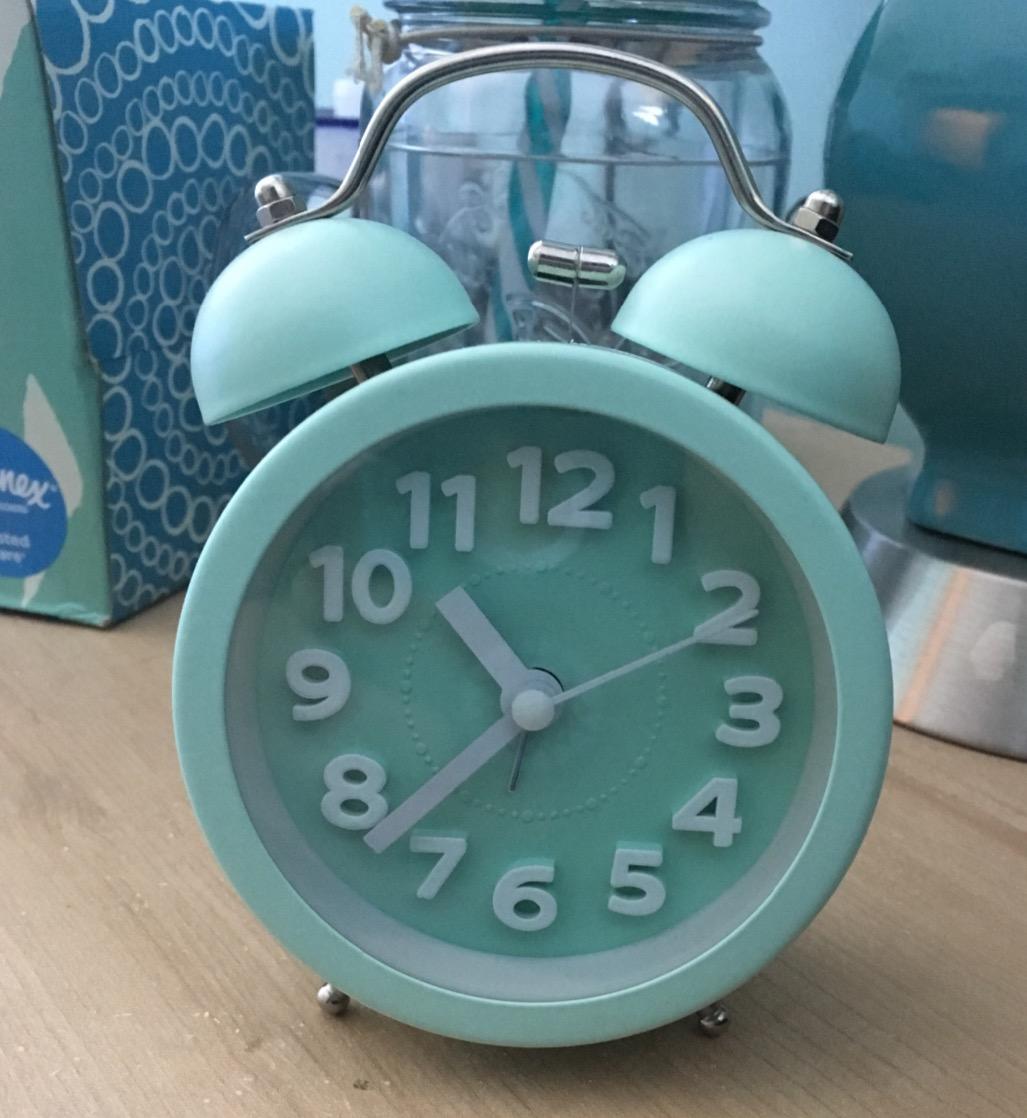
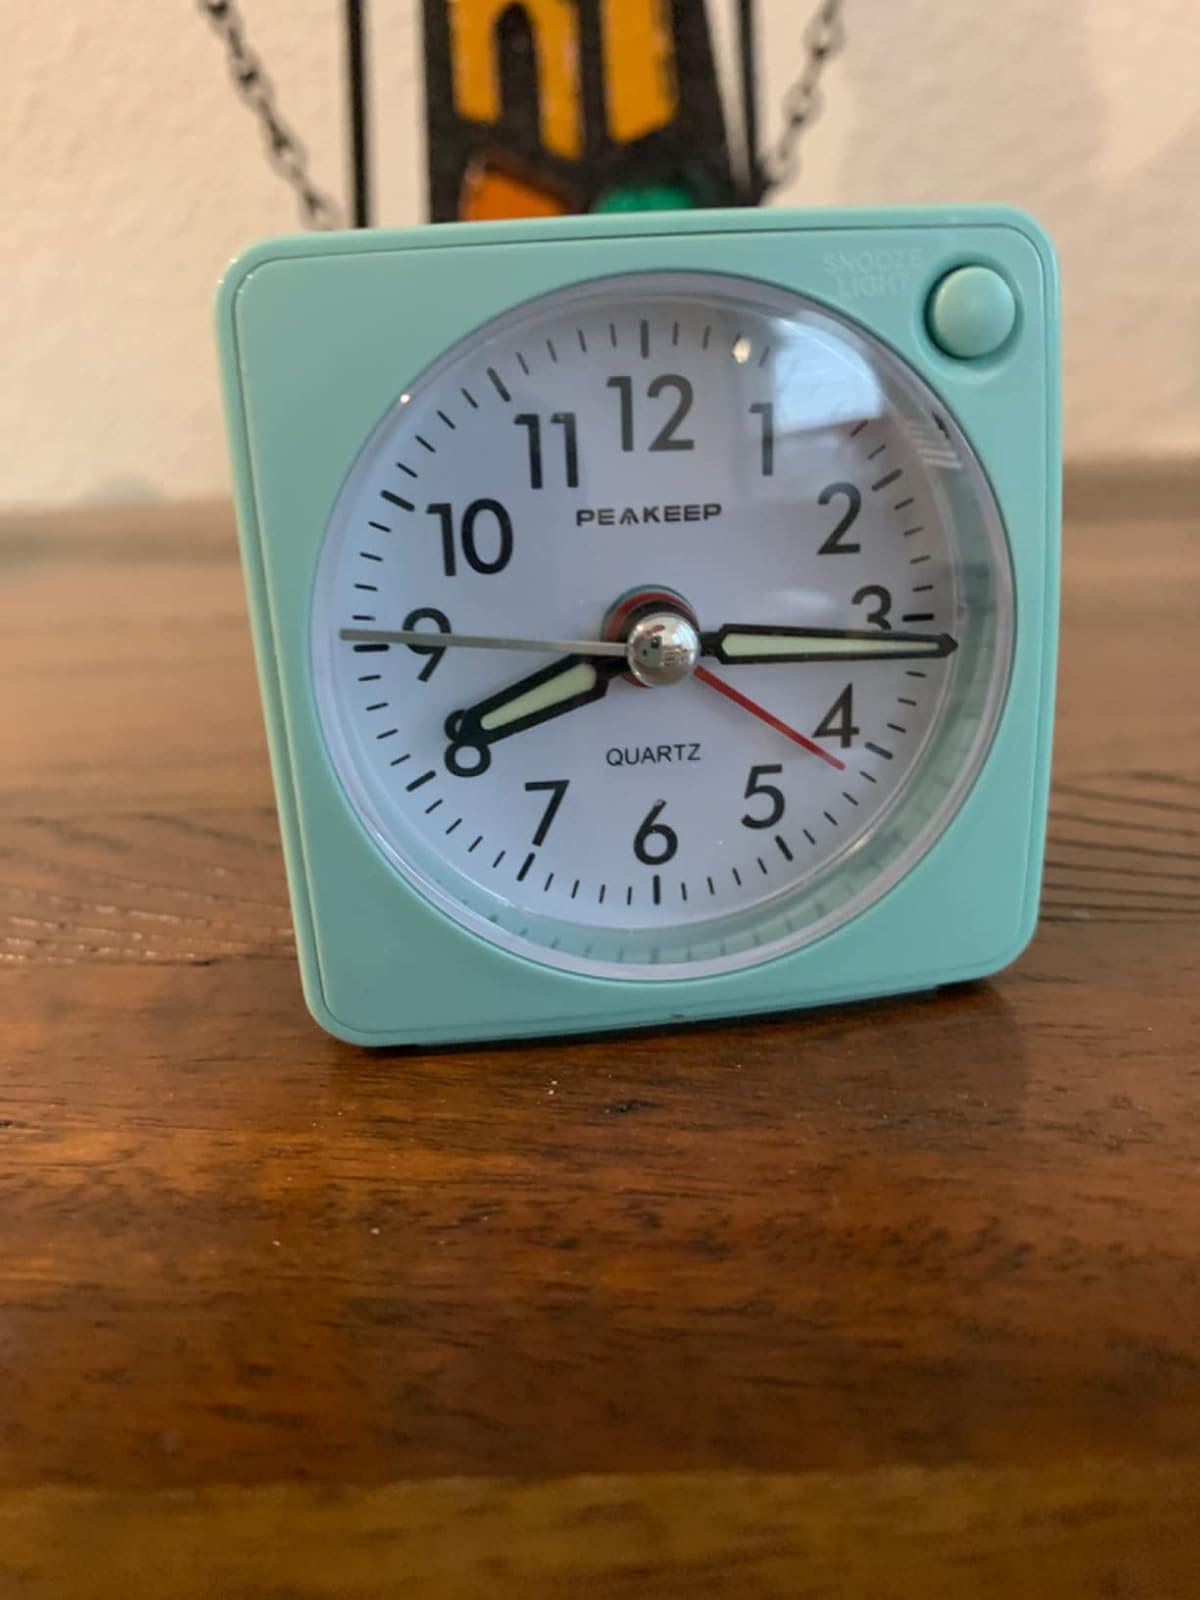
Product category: clock
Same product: no